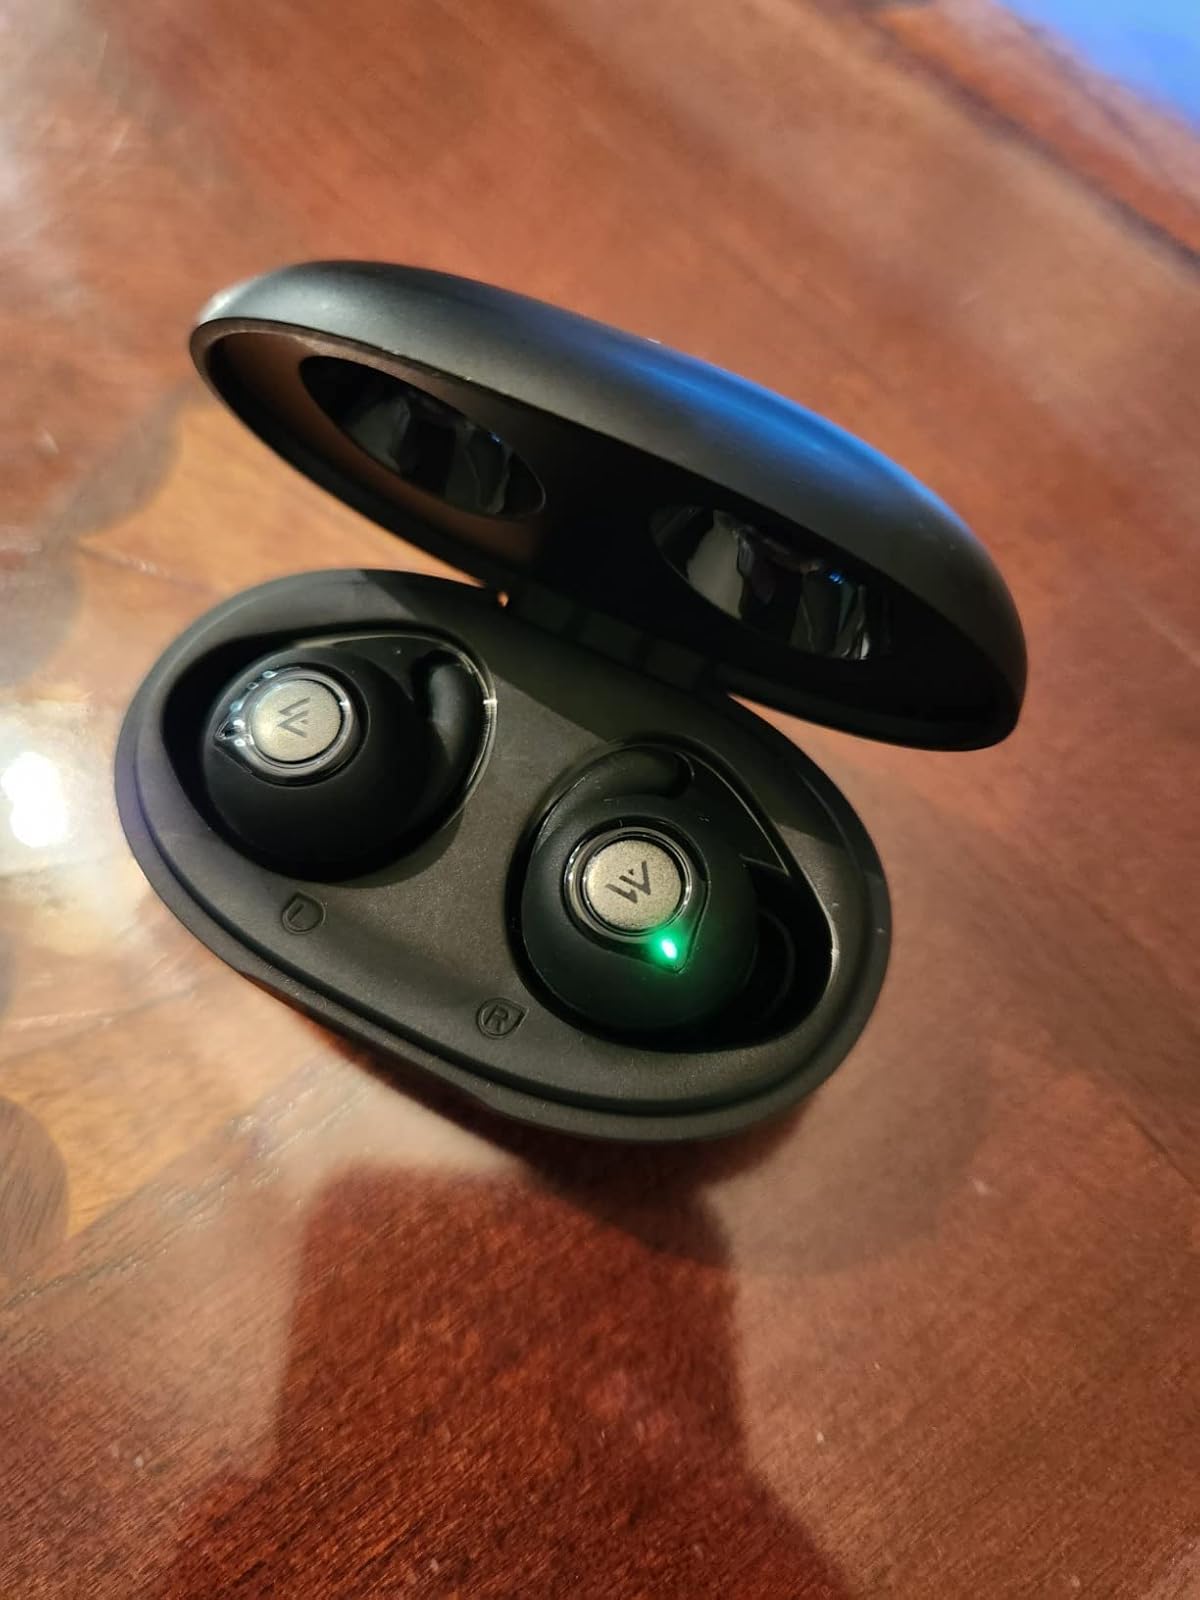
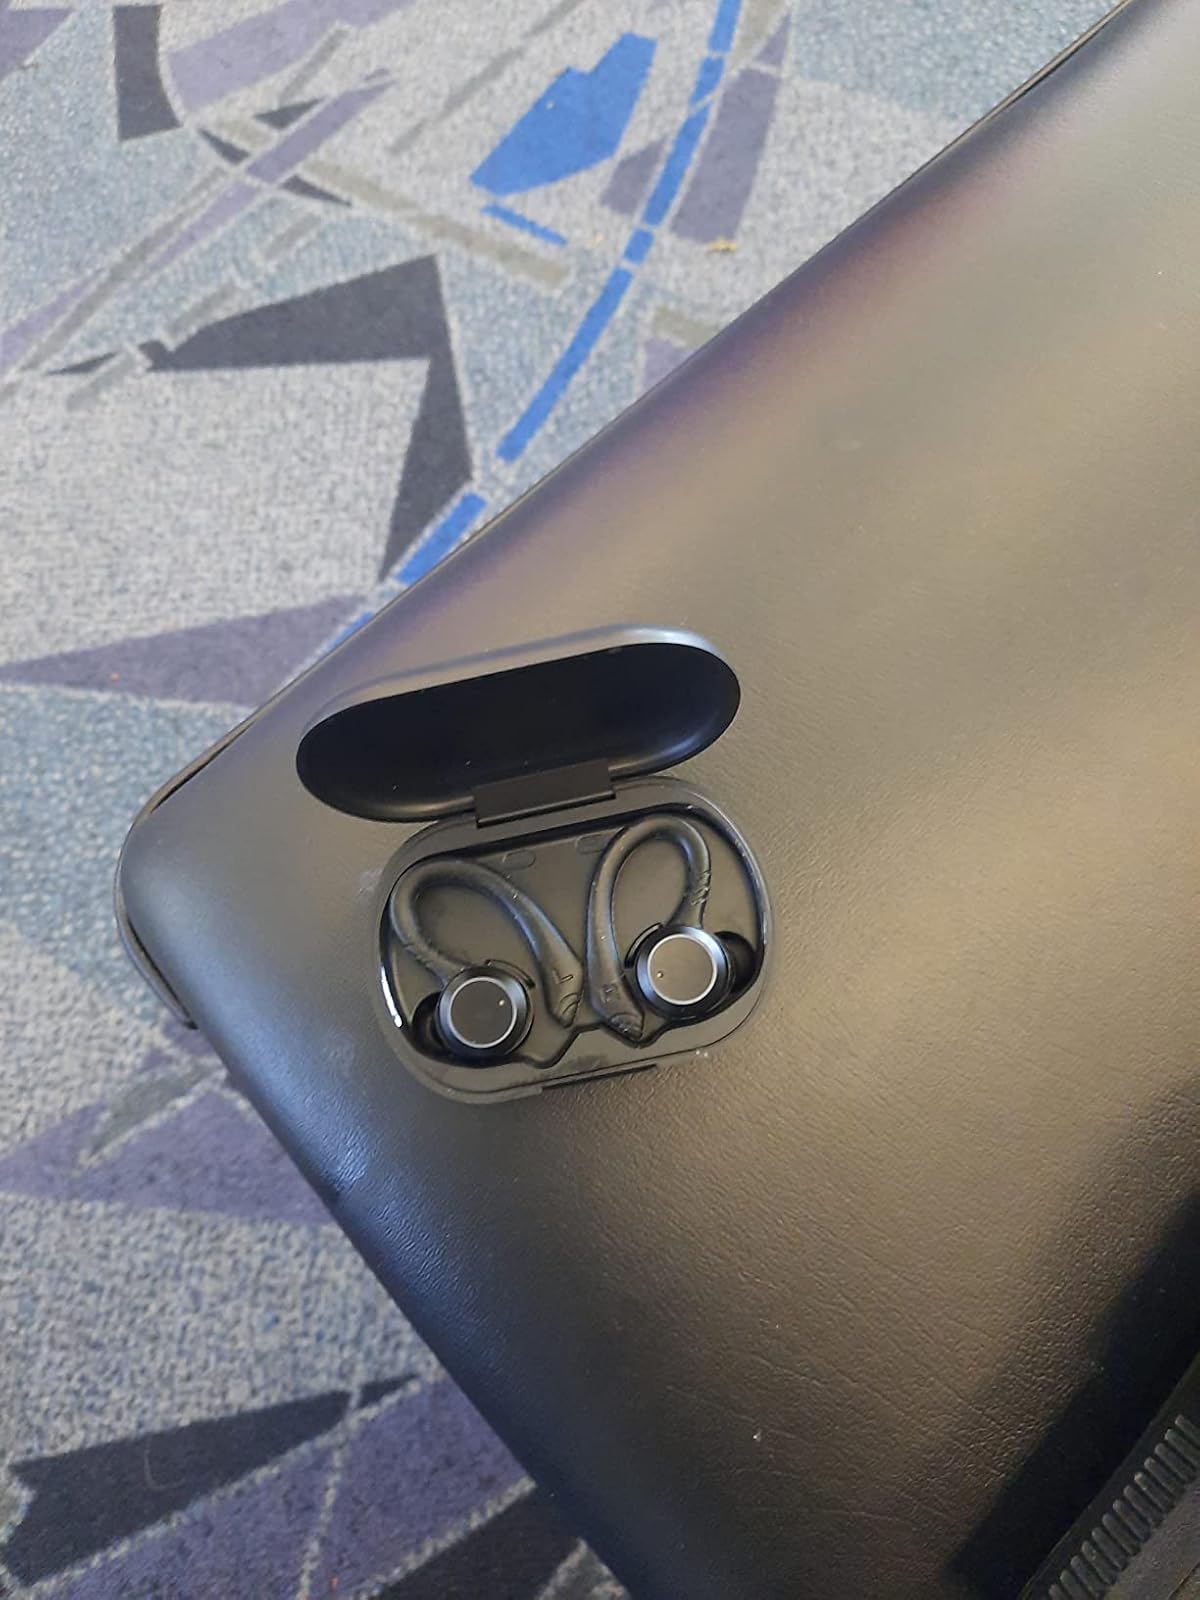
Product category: earbuds
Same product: no